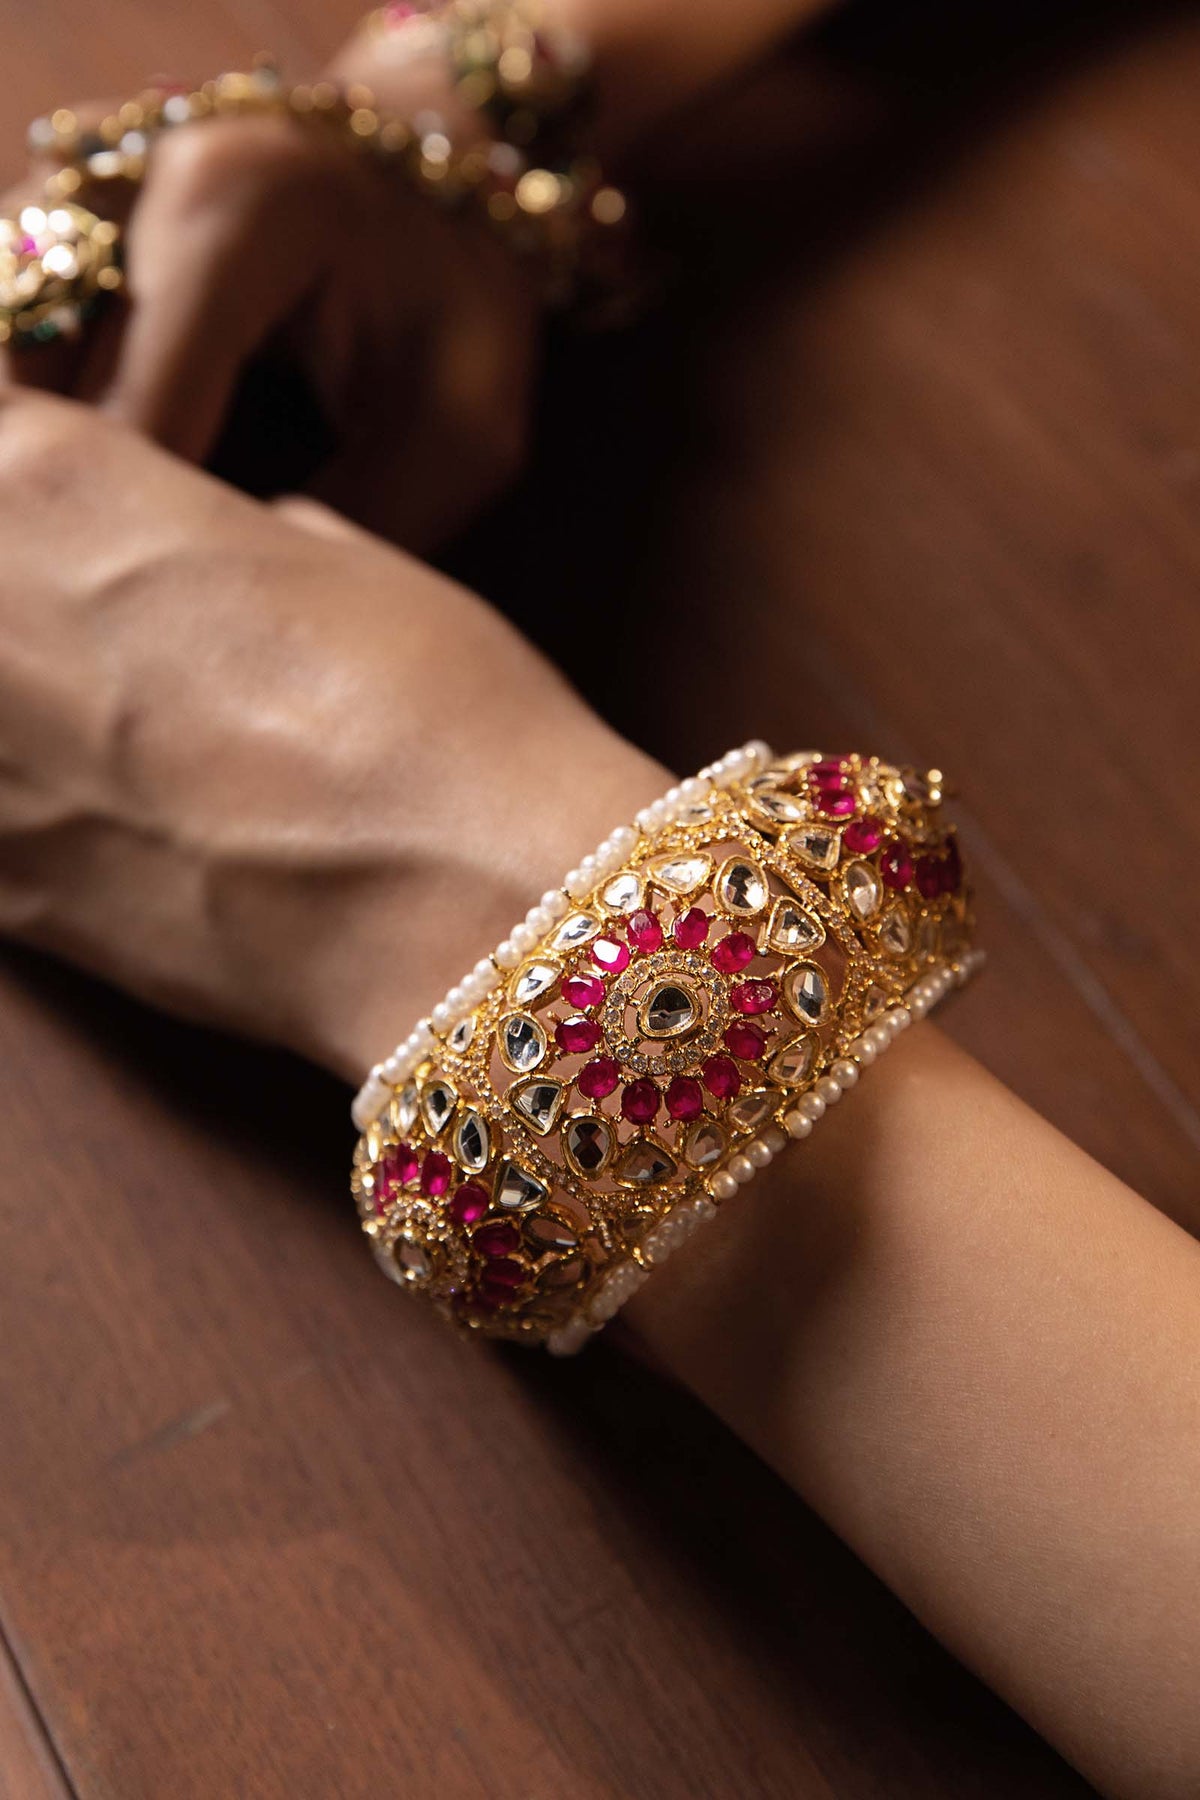
gold red kurti bracelet